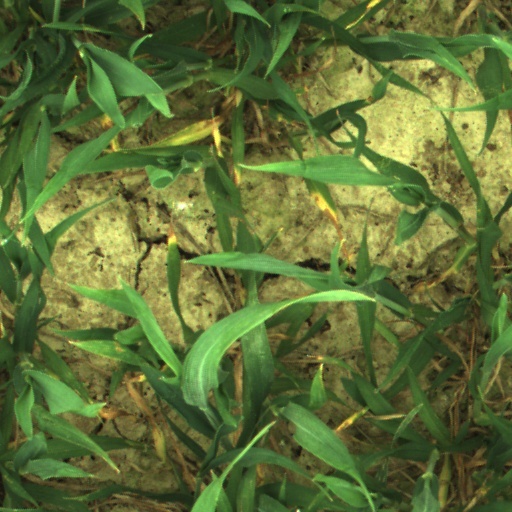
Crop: wheat